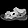
Label: Sandal